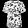
Label: Shirt